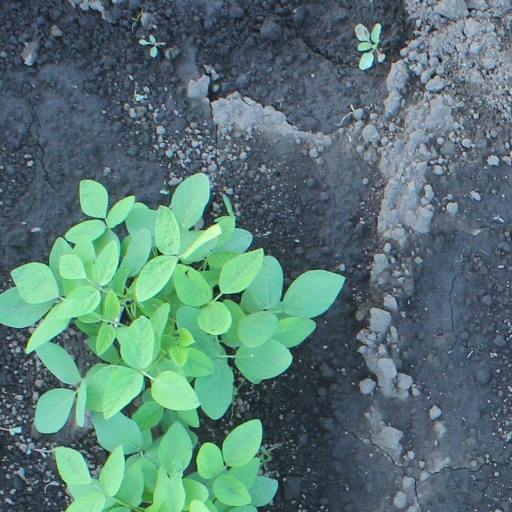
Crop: soybean